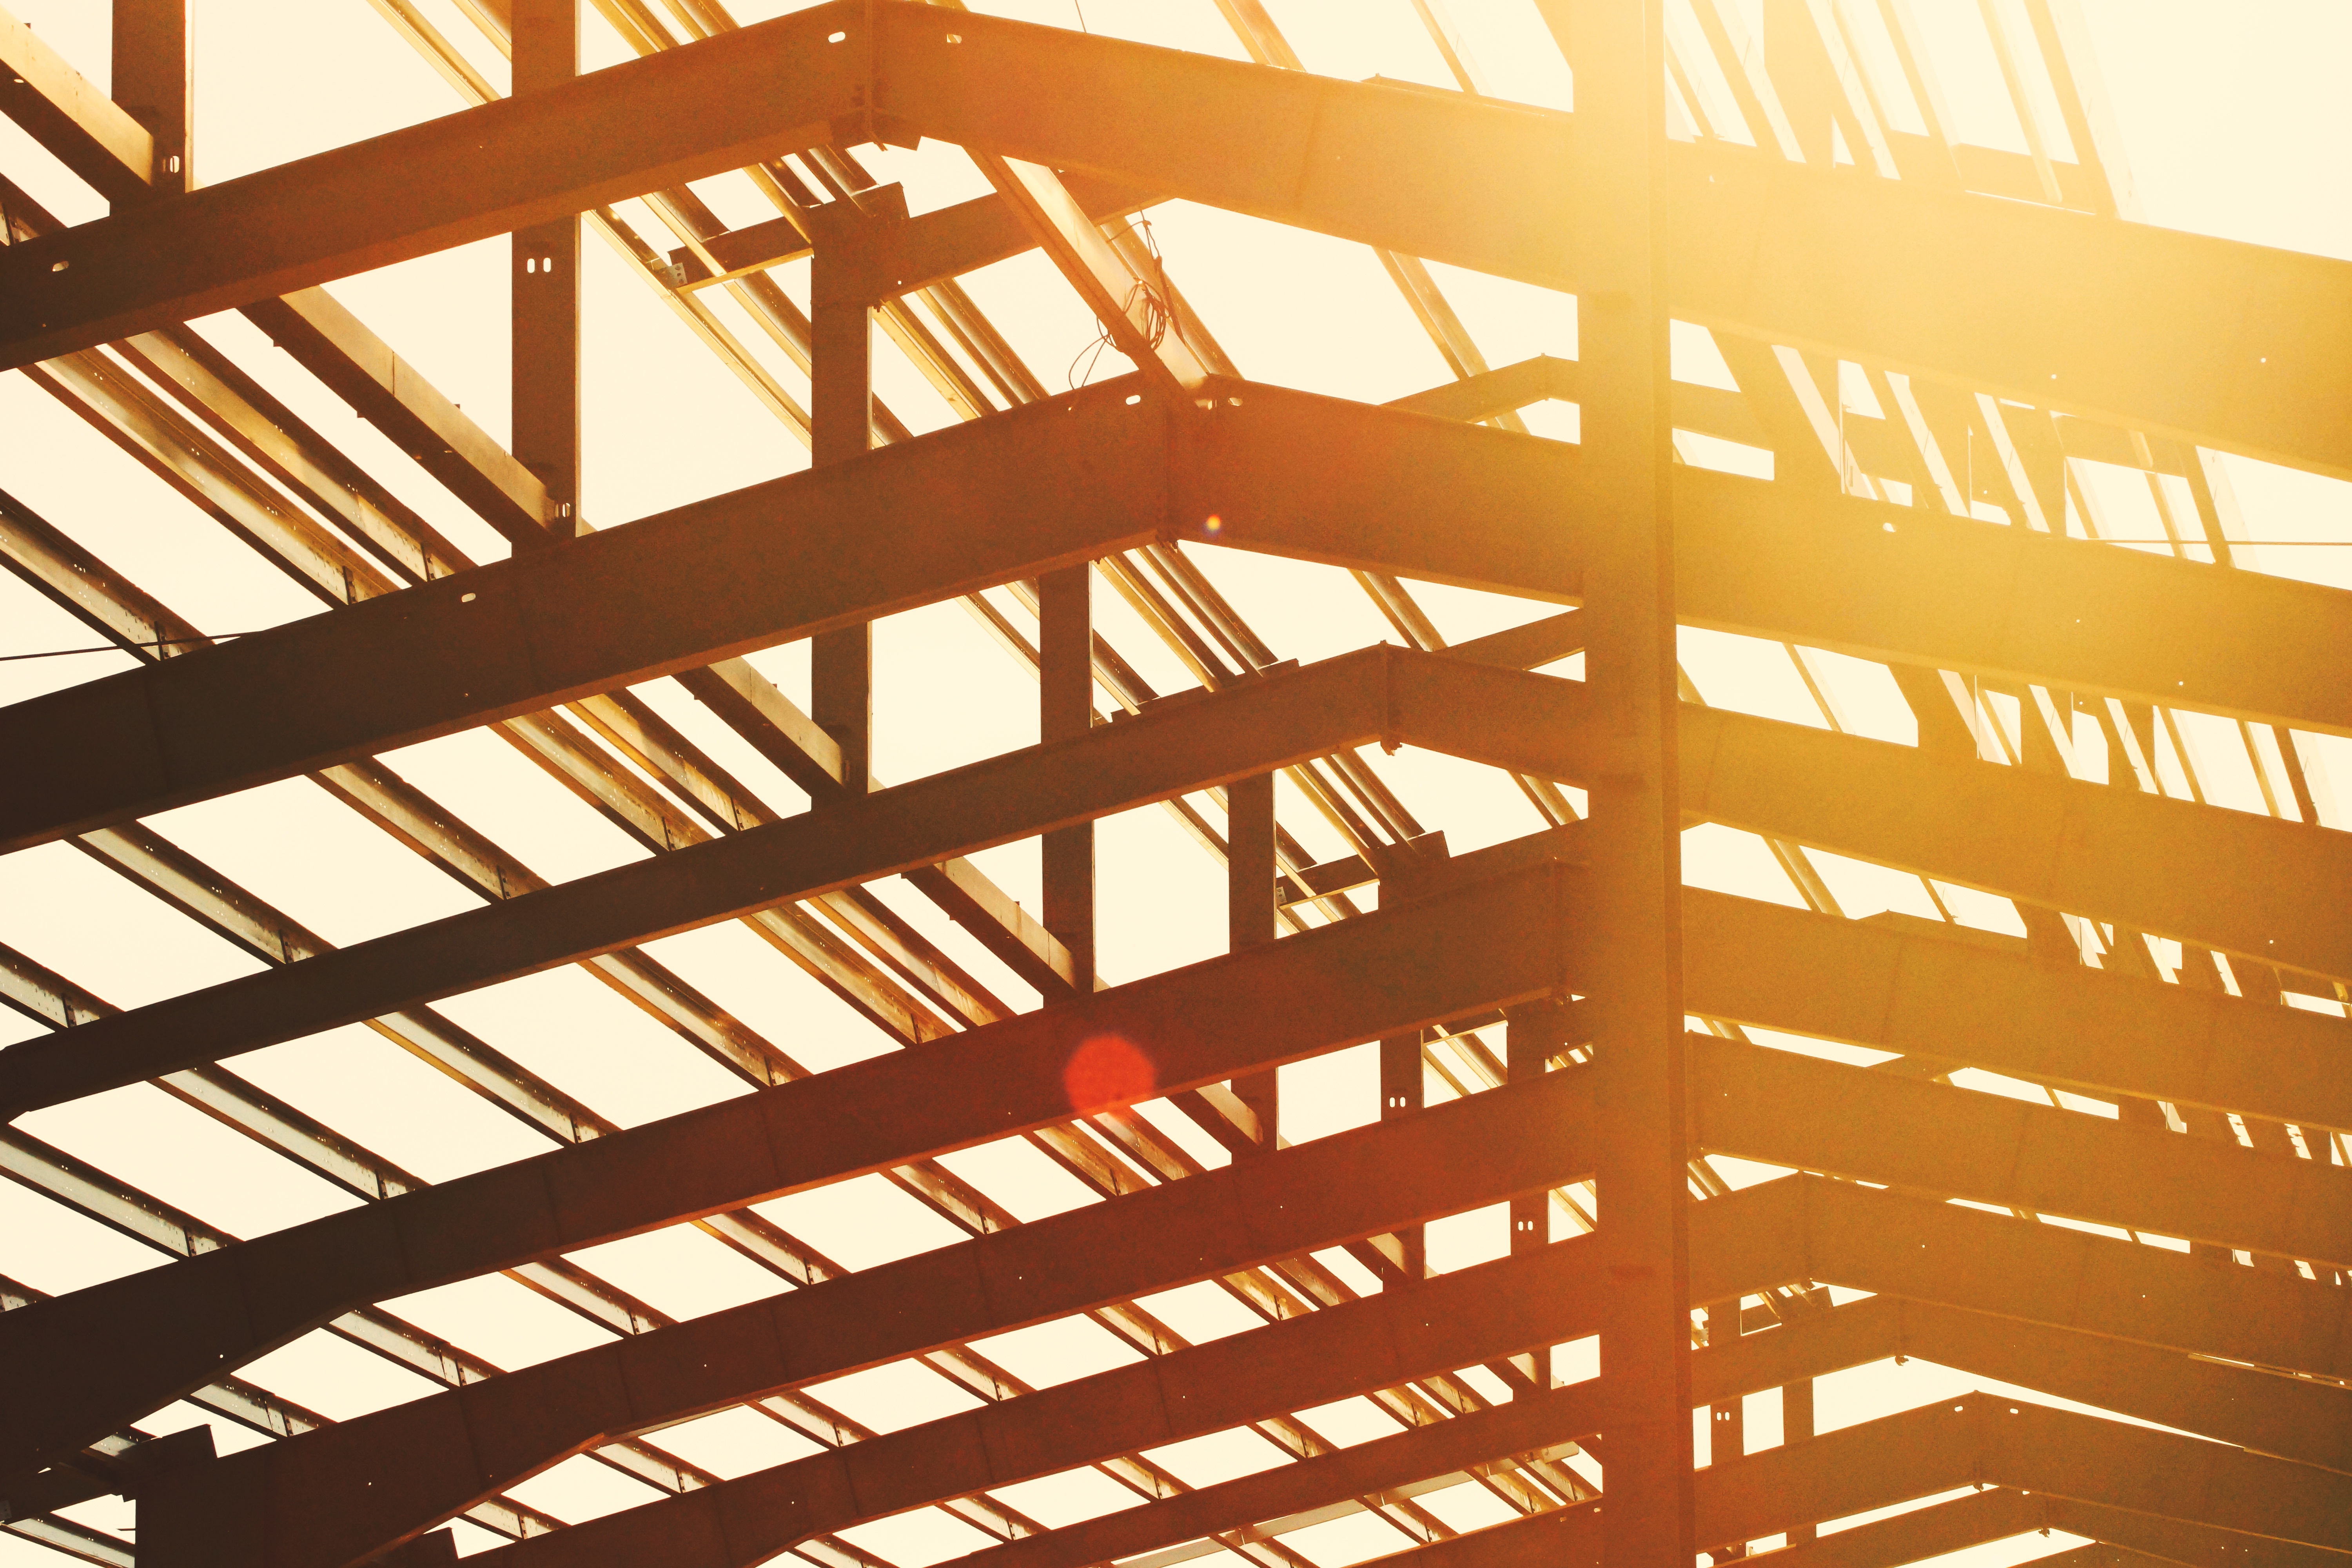
structure, wood, beam, steel, ceiling, line, metal, frame, facade, interior design, design, stairs, symmetry, daylighting, window covering